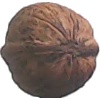
Label: walnut